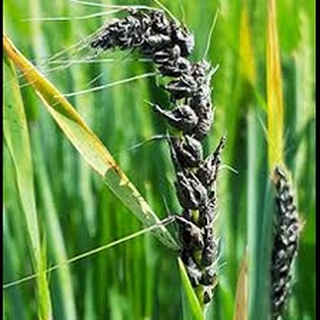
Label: wheat_smut